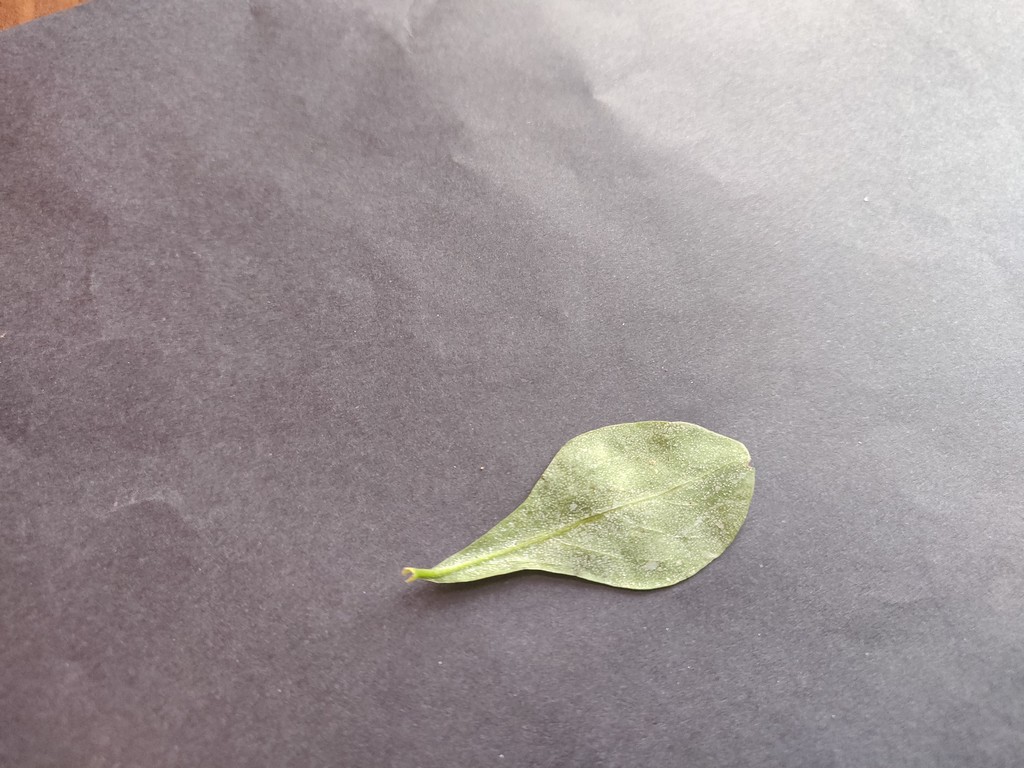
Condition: Unhealthy
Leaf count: single
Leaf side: back